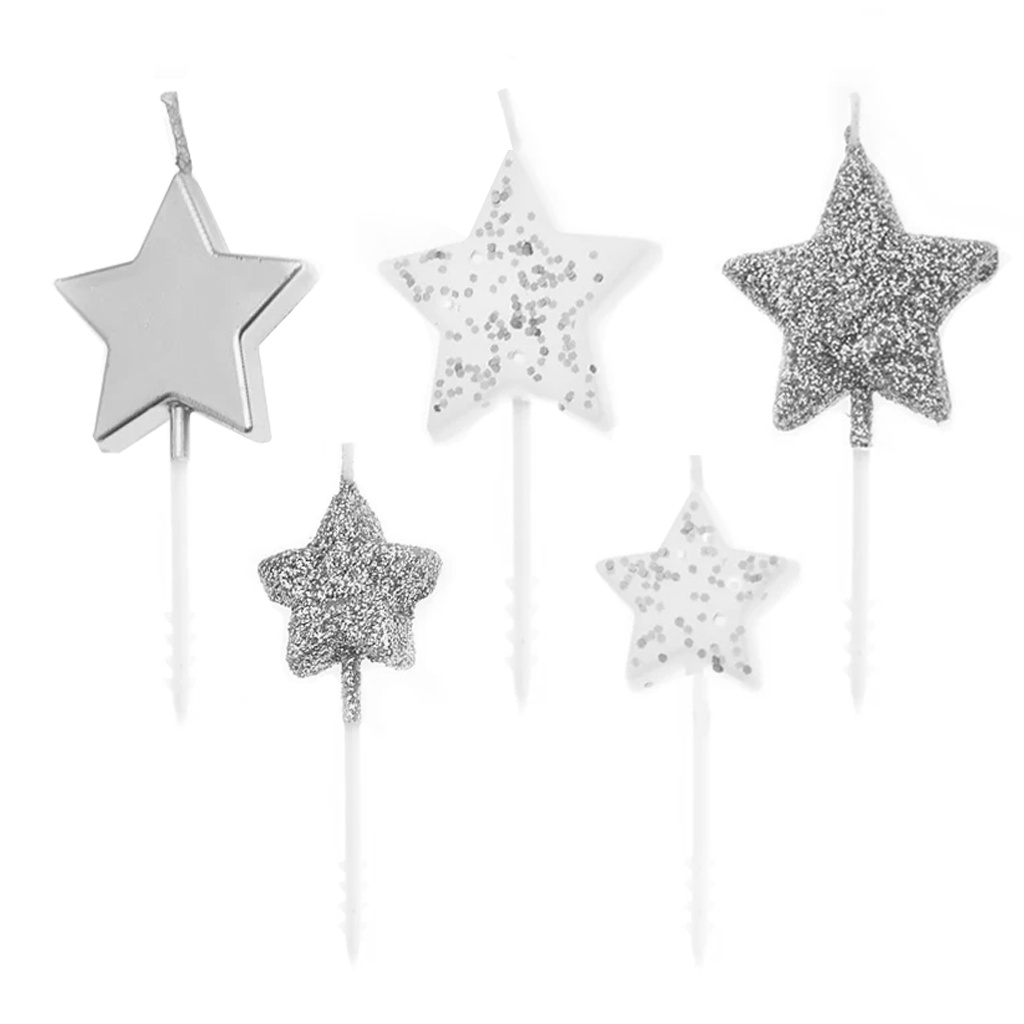
Świeczka srebrna gwiazdki 5szt.
Brand: Party Pal
Wysokość: duże gwiazdki 7.5 cm, małe gwiazdki 6.5 cm Kod: 420161 1 op/5 szt. 1 karton/12 op Sprzedaż tylko na kartony
Category: Arts & Entertainment > Party & Celebration > Party Supplies > Birthday Candles